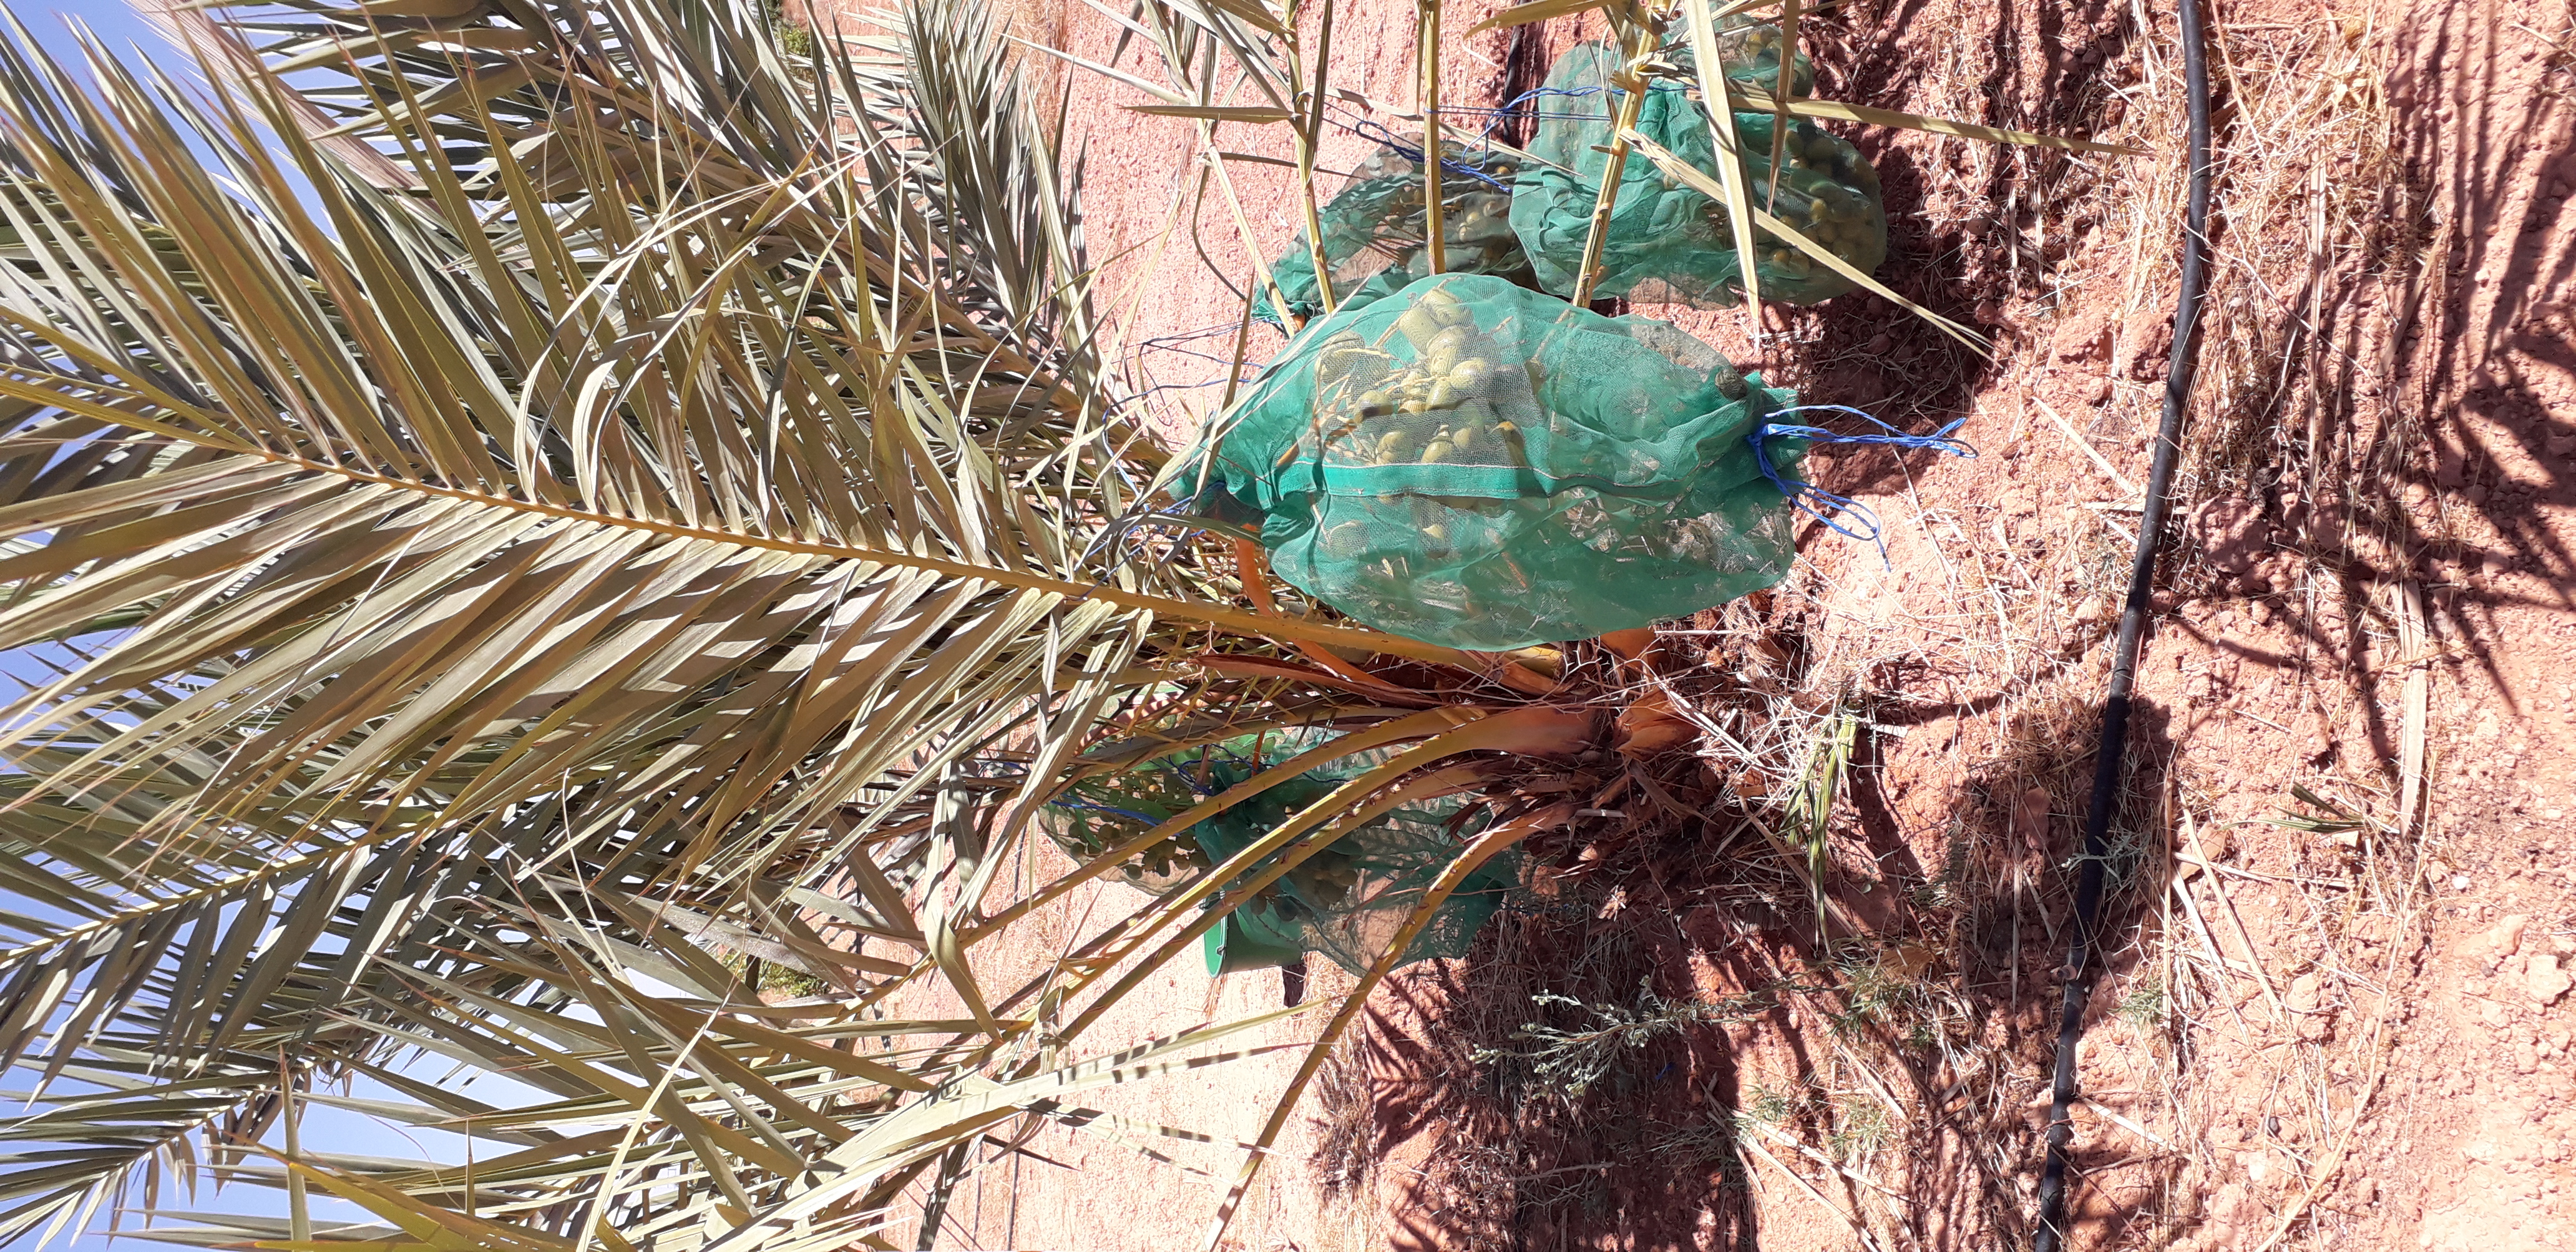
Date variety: Boufagous